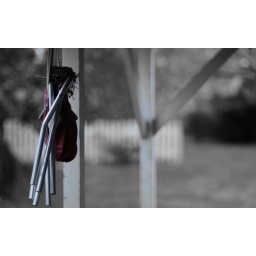
Bird's nest on chair hanging in carport. Not quite black and white.